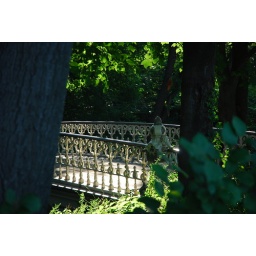
Small wooden bridge in Central Park.